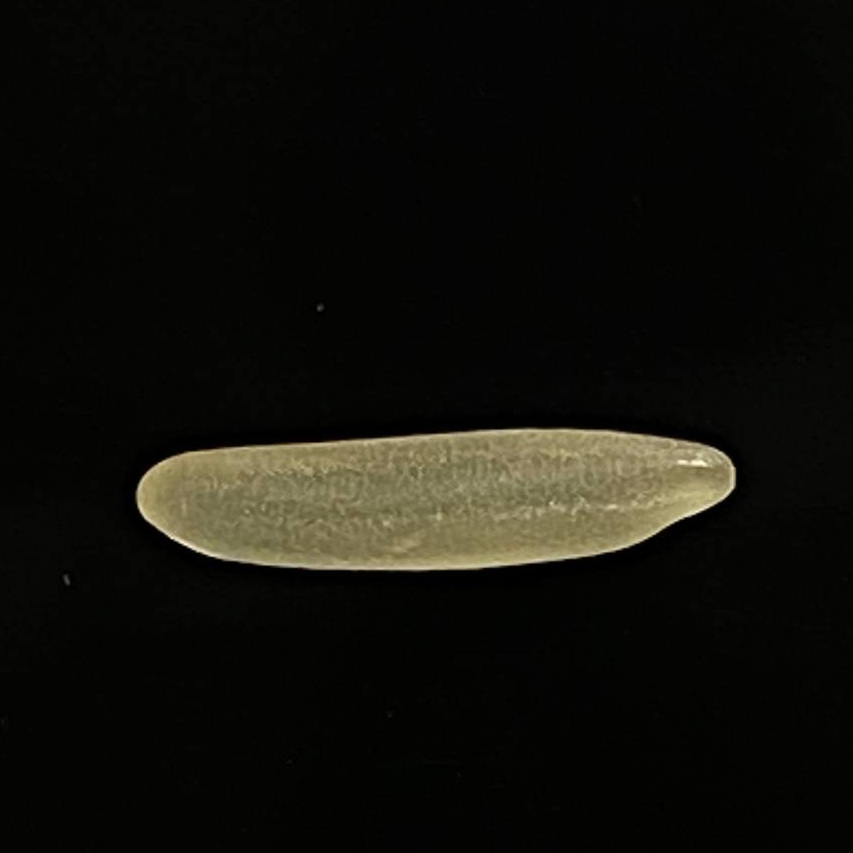
Rice variety: Bashmoti